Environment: real
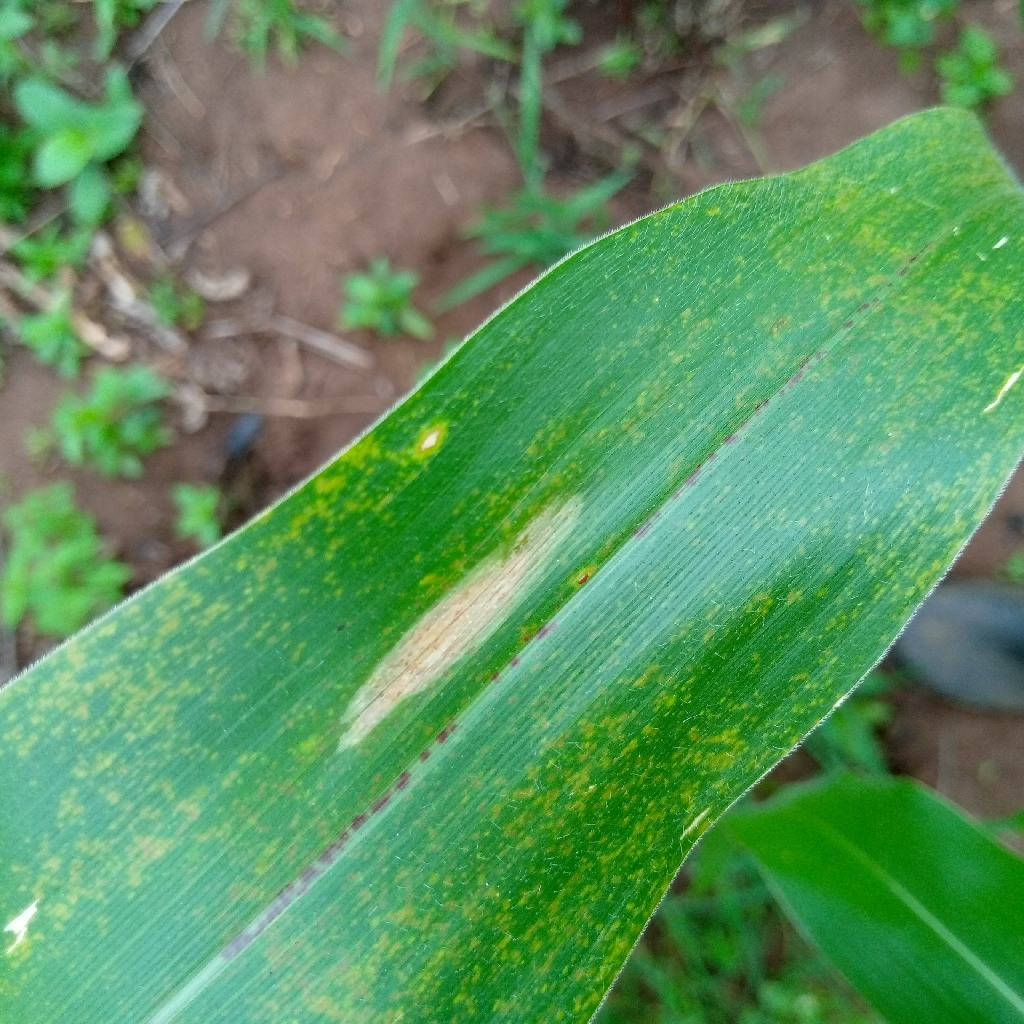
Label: northern_corn_leaf_blight